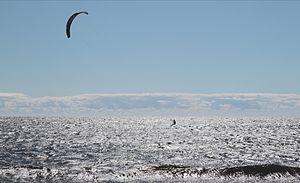
Kitesurfing, Natashquan, Québec, Canada